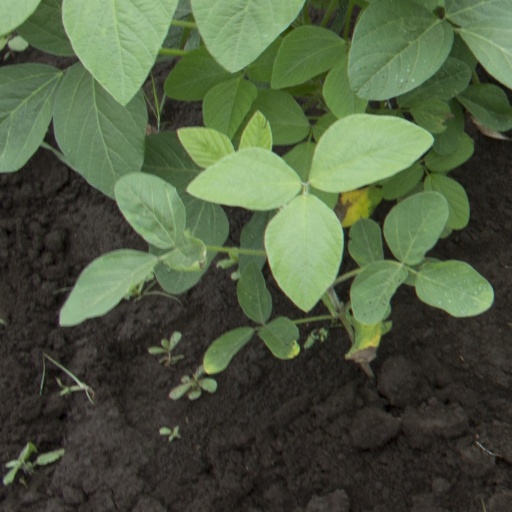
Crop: soybean